Antiaris

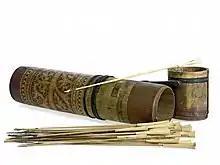
Sumpitan quiver and poison cup from the Dayak people of Sabah, Malaysia

The latex of "Antiaris toxicaria" contains intensely toxic cardenolides, in particular a cardiac glycoside named antiarin. It is used as a toxin for arrows, darts, and blowdarts in Island Southeast Asian cultures. In various ethnic groups of the Philippines, Borneo, Sulawesi and Malaysia the concentrated sap of "Antiaris toxicaria" is known as upas, apo, or ipoh, among other names. The concentrate is applied (by dipping) to darts used in sumpit blowguns employed for hunting and warfare. In Javanese tradition in Indonesia, "Antiaris toxicaria" (also known as "upas") is mixed with "Strychnos ignatii" for arrow poison.